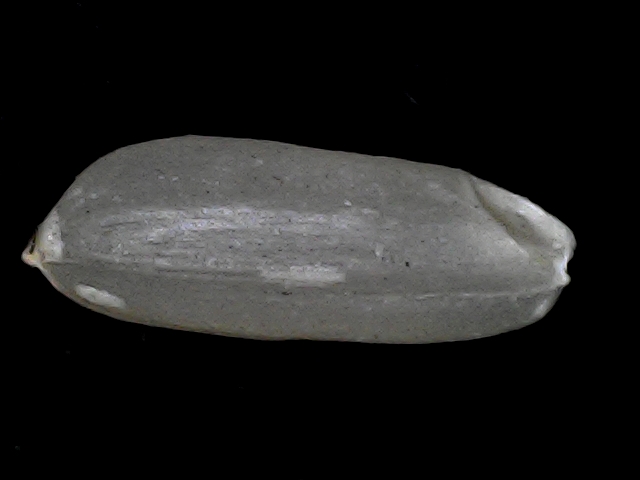
Rice variety: BD56